Reino Tolvanen

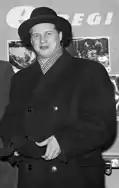
Reino Tolvanen in 1955.

Reino Tolvanen (31 July 1920, in Viipuri – 21 November 1974, in Pretoria, South Africa) was a Finnish actor who played Antti Rokka in Edvin Laine's movie "The Unknown Soldier", based on a book by Väinö Linna.